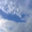
Label: cloud